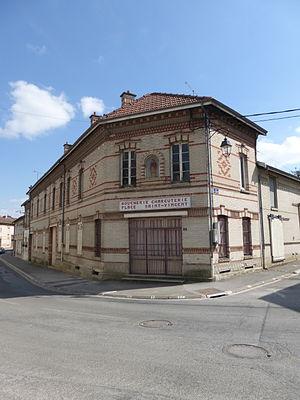
Cormicy - Architecture de la reconstruction - Roger Bouvard architecte - Boucherie Da Rocha - place St Vincent
Cormicy est, depuis le 1ᵉʳ janvier 2017, une commune nouvelle française, située dans le département de la Marne en région Grand Est. Elle est formée des communes déléguées de Cormicy et Gernicourt. Ses habitants se nomment les Cormiciens.